Babygrow

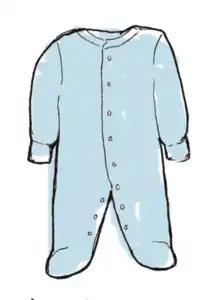
Illustration of a babygrow with snap fasteners.

A babygrow, babygro, sleepsuit, sleep suit or stretch & grow in British English is a one-piece item of baby clothing with long sleeves and legs used for sleep and everyday wear. They are typically made from cotton and closed with snaps, although they may also be made from fleece or closed with zips. The feet are often enclosed, but they may be footless. They are distinguished from bodysuits by having legs and long sleeves.